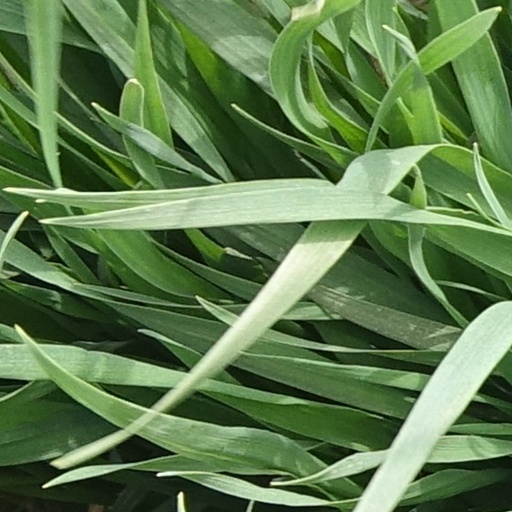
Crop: wheat